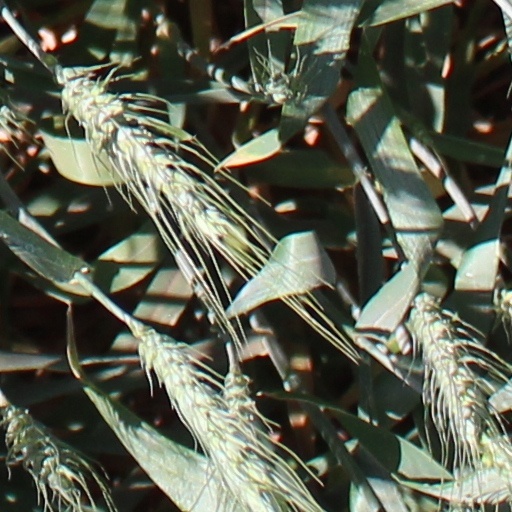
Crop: wheat